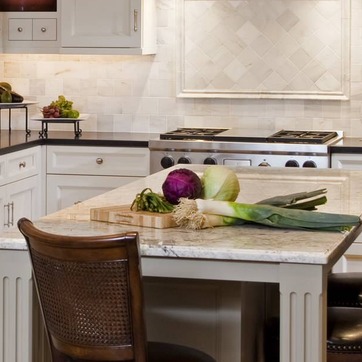
Material: food